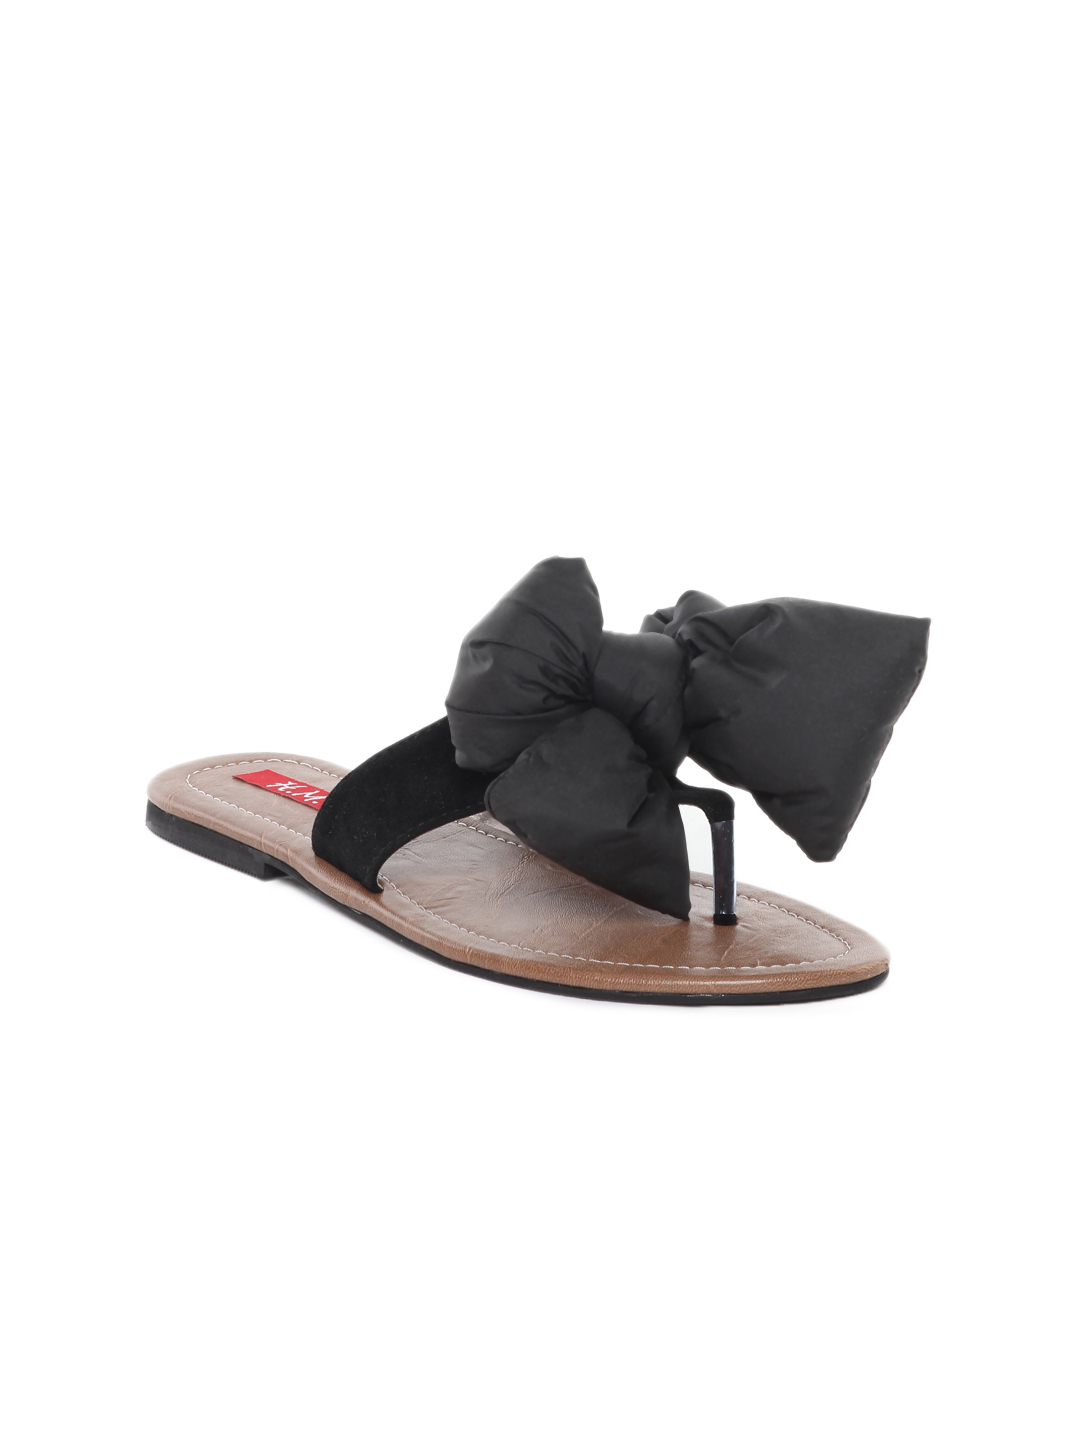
HM Women Black Flats
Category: Footwear / Shoes / Flats
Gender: Women
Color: Black
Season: Winter 2012
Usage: Casual